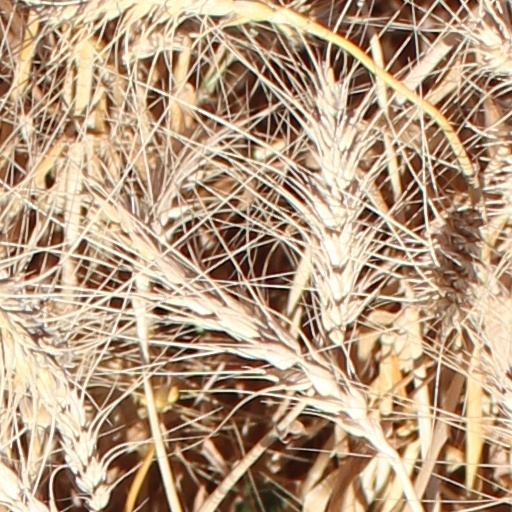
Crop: wheat